Vartmaan

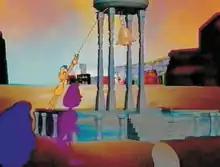
Chaos caused by Sankat

Some of the known names of Purush's friends are Vishwas (Self-Belief, also Purush's guru), Saahas (Courage), Gyan (Knowledge as a horse), Yukti( Strategy as a female head), Anand (Happiness), Doordershita (foresight दूरदर्शिता one with magnifying glass), Aasha (आशा hope), Atit (अतीत past) and many more positive humanoid manifestation of Purush's inner self.